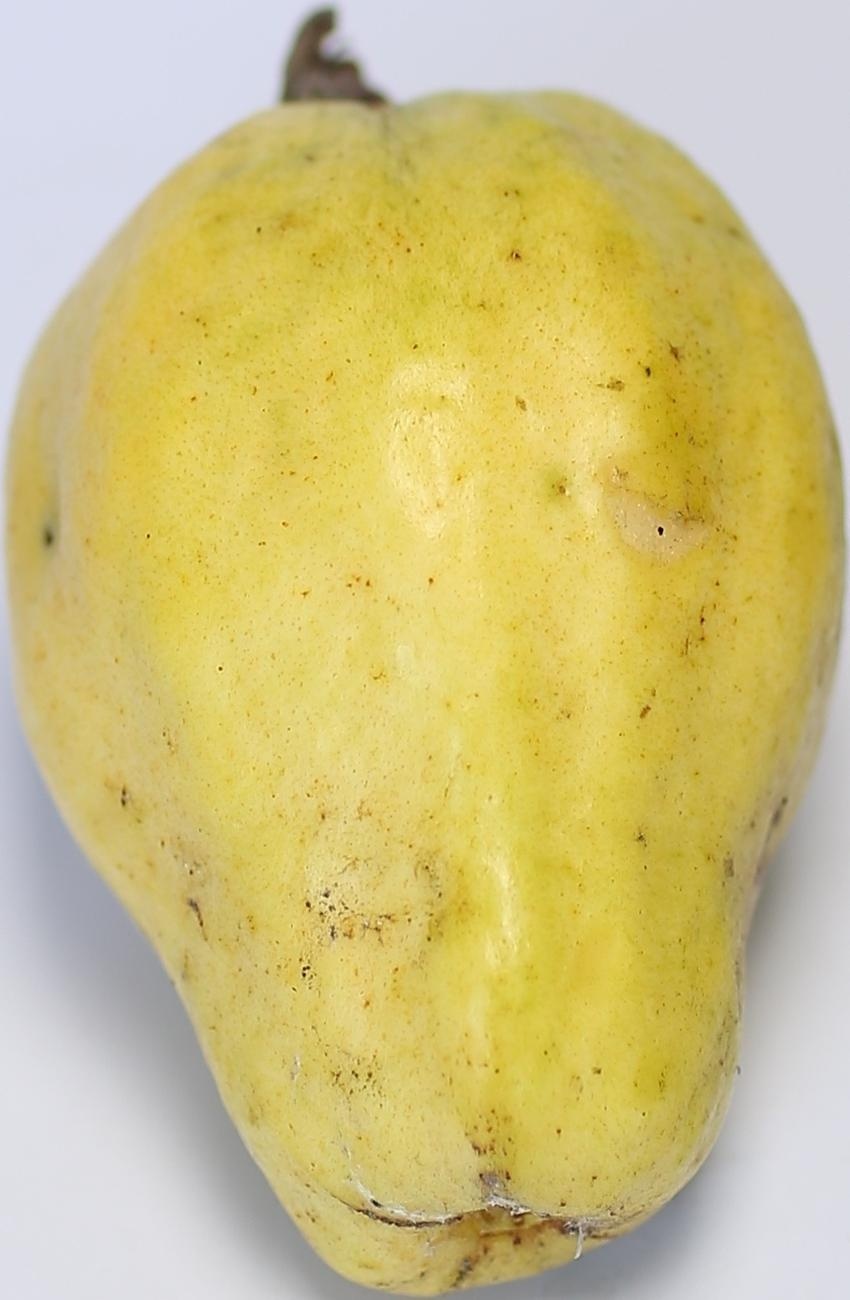
Maturity: ripe
Variety: thadhrami